MV Victoria of Wight

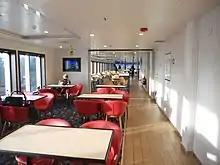
Passenger lounge

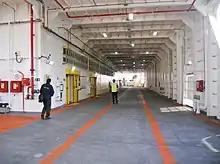
Vehicle deck

MV "Victoria of Wight" is a ship sailing on the Portsmouth to Fishbourne route operated by Wightlink. She entered service on 26 August 2018. Built by the Cemre Shipyard in Yalova for £30 million, she is the newest ship in the fleet and completed Wightlink's £45 million investment in the Portsmouth to Fishbourne route. In addition, upon introduction into service "Victoria of Wight" became the largest ship in the fleet and the new flagship.